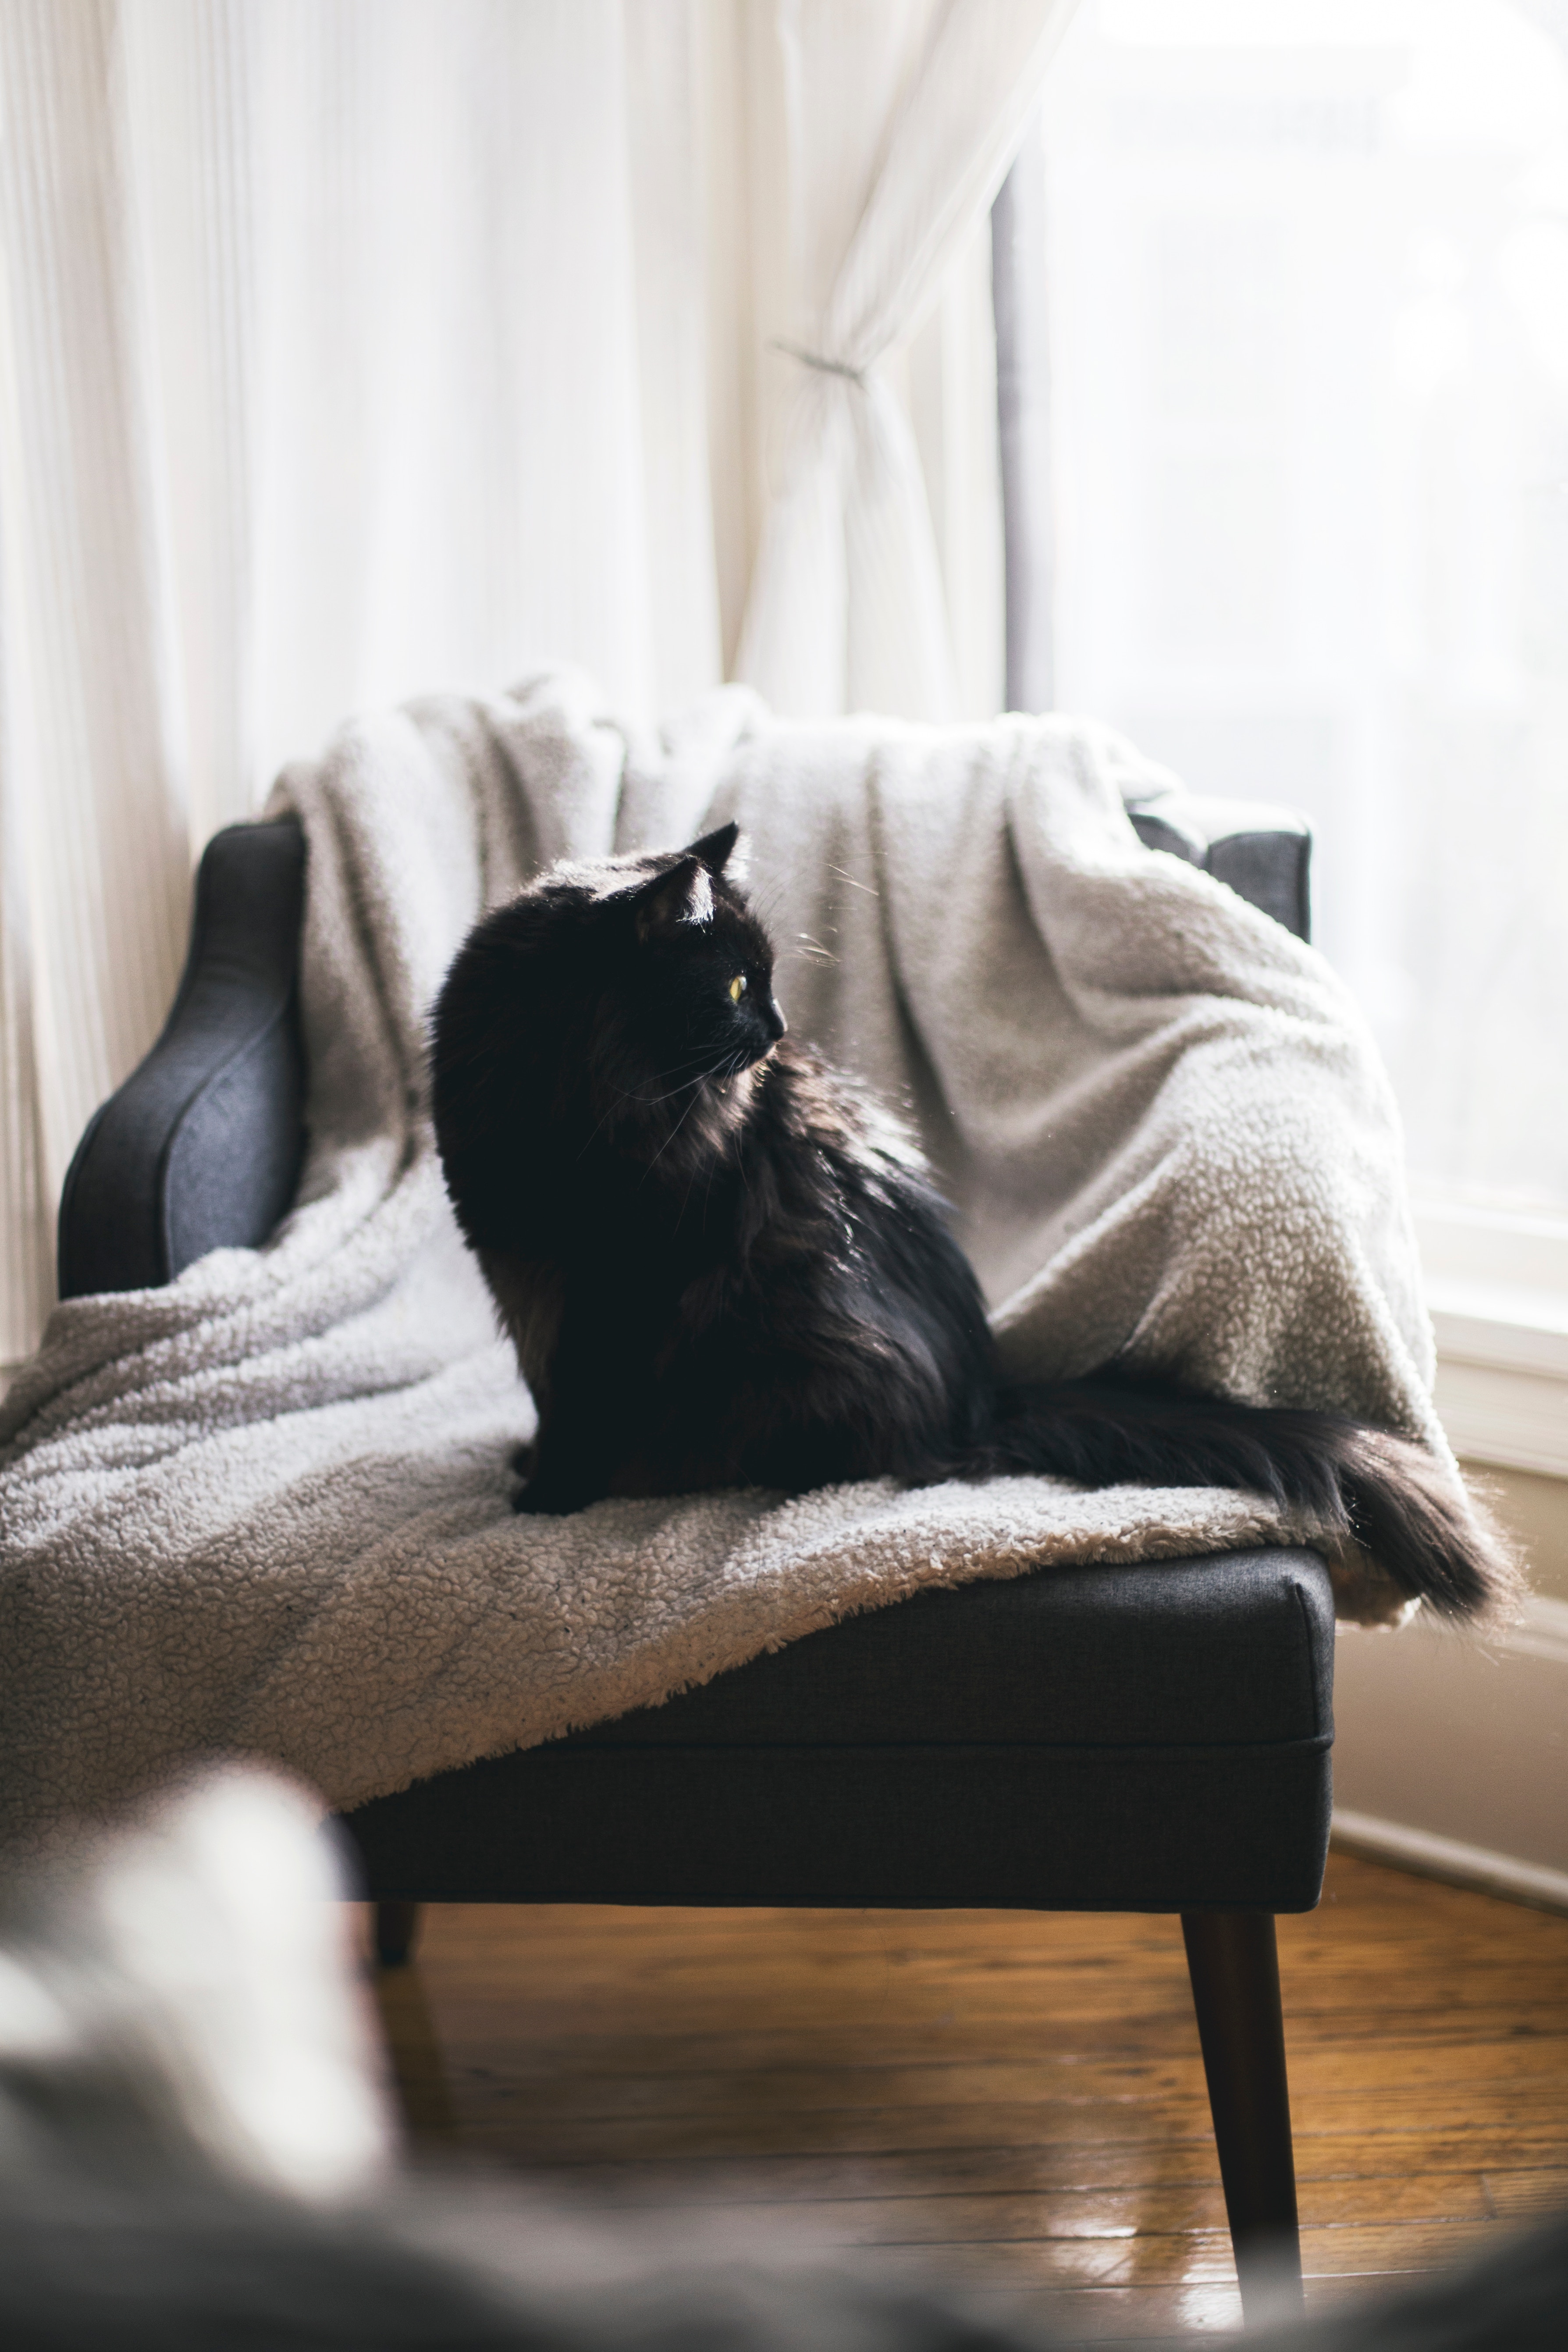
Label: gatto